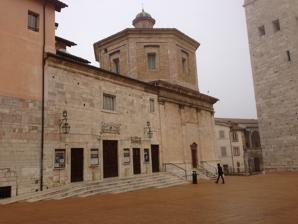
Building: Teatro Caio Melisso
Country: Italy
Year built: 1667
Opera house located in Spoleto, Italy An image of Teatro Caio Melisso The Teatro Caio Melisso is an opera house located in Spoleto , Italy and it serves as the main venue for opera performances during the annual summer Festival dei Due Mondi . The theatre has undergone several transformations and name changes since the late 17th century.  The Teatro di Piazza del Duomo , also known as the Teatro della Rosa ,  built around 1667 was modernized in 1749 and re-opened in 1749 as the Nuovo Teatro di Spoleto .  After an 1817 restoration and after Rossini had visited the theatre, it gradually fell into disuse and a new theatre was needed by the mid-19th century.  The 800-seat Teatro Nuovo was built between 1854 and 1864 at considerable public expense. However, and in spite of the Nuovo , the old theatre was preserved and renovated once more with a new design and layout.  Now renamed the Teatro Caio Melisso after a Spoletan writer, it re-opened in 1880 as a 350-seat, 3 levels of boxes plus a gallery opera house. The fact that two opera theatres existed brought Gian-Carlo Menotti , the Festival's founder and director, to the town since Menotti felt that Spoleto offered many attractions.  The first festival was held in 1958.  The Festival's inaugural presentation on 5 June 1958 was Verdi 's Macbeth , but other less known and neglected operas characterized early Festivals. In addition to Menotti's own operas, most seasons reflect a broad range of periods and styles. References Lynn, Karyl Charna, Italian Opera Houses and Festivals , Lanham, Maryland: The Scarecrow Press, Inc., 2005. ISBN 0-8108-5359-0 External links Spoleto Festival official site (in English) 42°44′06″N 12°44′22″E / 42.73500°N 12.73944°E / 42.73500; 12.73944 Authority control databases International VIAF Geographic EUTA theatre This article about an opera house or structure is a stub . You can help Wikipedia by expanding it . v t e